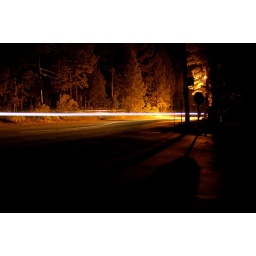
road near my house